Milestone

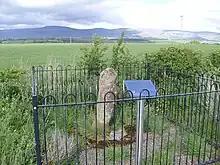
Roman milestone on the former A66 between Kirkby Thore and Temple Sowerby (no inscription)

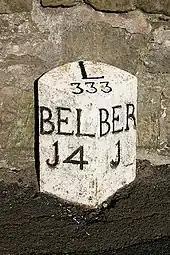
Milestone in Northumberland, indicating 1 mile to Berwick-upon-Tweed, 14 miles to Belford and 333 miles to London

"Miliarium" were originally stone obelisks – made from granite, marble, or whatever local stone was available – and later concrete posts. They were widely used by Roman Empire road builders and were an important part of any Roman road network: the distance travelled per day was only a few miles in some cases. Many Roman milestones only record the name of the reigning emperor without giving any placenames or distances. The first Roman milestones appeared on the Appian Way. At the centre of Rome, the "Golden Milestone" was erected to mark the presumed centre of the empire: this milestone has since been lost. The Golden Milestone inspired the Zero Milestone in Washington, D.C., intended as the point from which all road distances in the United States should be reckoned. Odometers were used to measure the Roman milestone spacing, most likely based on Ancient Greek technology.